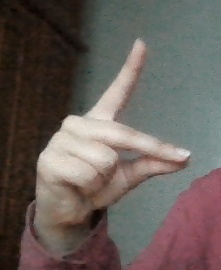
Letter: ta